AMR 35

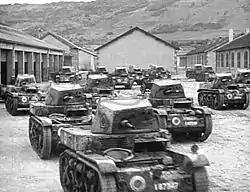
A group of 13.2 mm-armed AMR 35s, belonging to 4e RDP, 1re DLM; the vehicle in front, N° 87347, is the second produced and shows the large rosettes typical of this unit from 1938

On 9 October 1936, 21 "Renault ZT4"s, a tropical version with improved cooling, were ordered for the colonial troops to replace their obsolete Renault FT 17's, that were not very suited for the rôle of long range surveillance, typical of colonial conditions. As these troops still used the Hotchkiss 8 mm machine gun as their standard weapon, they wanted six ZT4 vehicles with the same to be produced in France; it was decided in the motherland, however, that it would be cheaper to install the old colonial FT machine-gun turrets on new hulls of the AMR 35, so the latter were to be produced only. Likewise, twelve 37 mm FT 17 turrets could be placed; only three vehicle would thus have the more expensive AVIS-1 turret and this was only allowed in 1937. As the colonies refused this solution — but gave Renault no indication of an alternative — deliveries were to be strongly delayed. The first order, destined for Indo-China, N° 6693 - 66953, had to be delivered between April and 9 July 1937, but not a single vehicle had been built at that date. The same year a second order was made, again of three AVIS-1 vehicles, bringing the total to 24. In May 1938 Renault tested the fitting of a 37 mm FT 17 turret on an AMR 35 chassis but no series production materialised. However, he went into negotiations with Brazil about a "considerable" export of ZT 4s. In the autumn of 1938, the colonies made a third order of 31 ZT 4s, all with the AVIS-1, bringing the total to 55. Though Renault now had sufficient production capacity, the standard AMR 35 order having been finished, the labour and financial problems with his factory, combined with a lack of funding by the government, prevented any ZT 4 manufacture from starting.